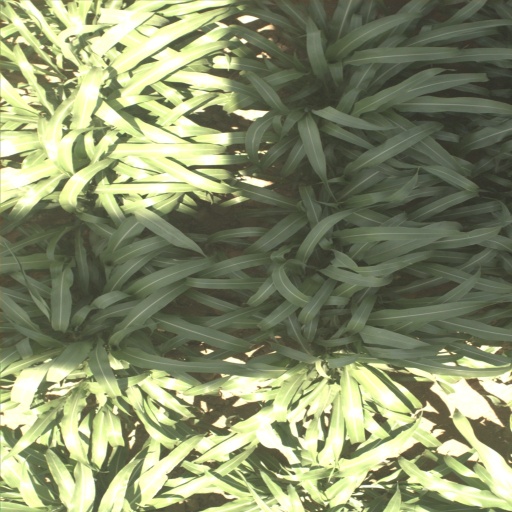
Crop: sorghum